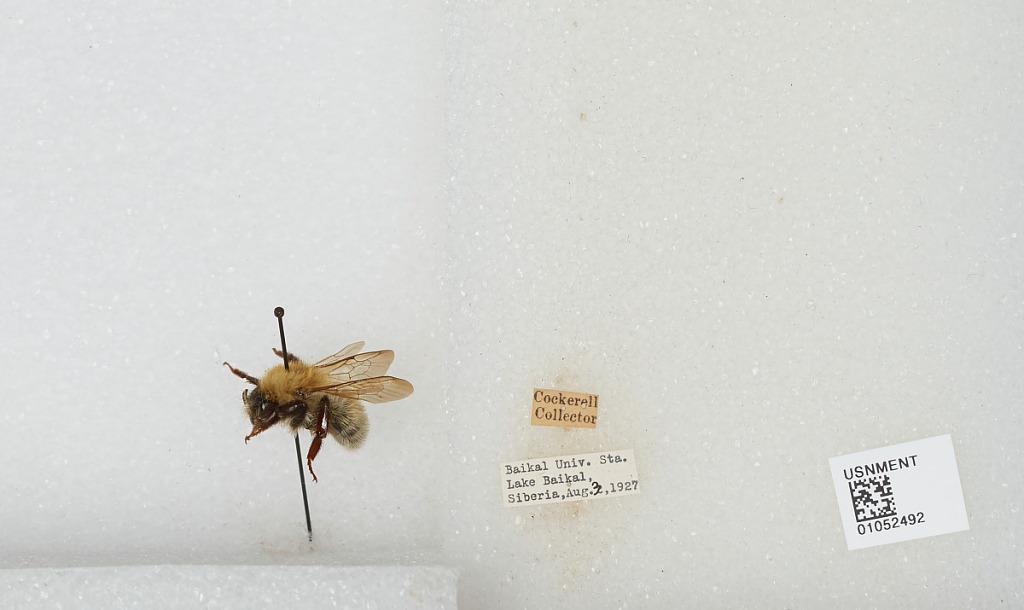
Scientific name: Bombus sp.
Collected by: Cockerell
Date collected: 1927-8-3
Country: Russia
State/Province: Siberia
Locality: Baikal University Station, Lake Baikal